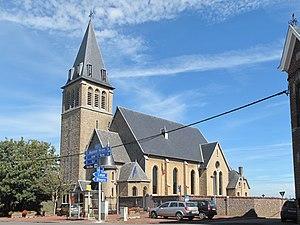
Julémont est une section de la ville belge de Herve, située en Région wallonne dans la province de Liège.